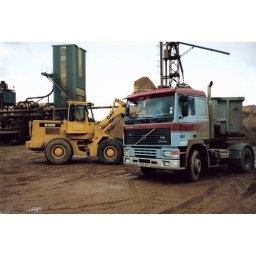
This was being loaded with concrete sand for concrete batching plants in Edinburgh ares